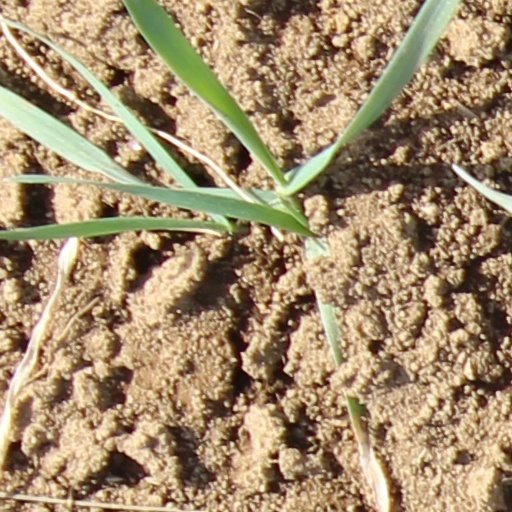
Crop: wheat